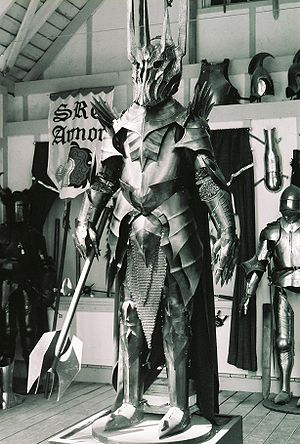
Sauron
Sauron
Sauron er en fiktiv person i J.R.R. Tolkiens berømte trilogi, Ringenes Herre, men optræder desuden i Silmarillion. Han omtales som mørkets fyrste, og han repræsenterer det onde i fortællingen. Han er en ånd der kaldes maiar.